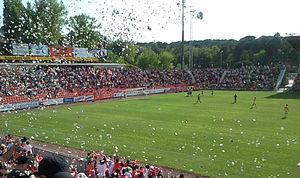
Le Girona Fútbol Club est un club de football espagnol basé à Gérone en Catalogne. Il est fondé en 1930, à la suite de la disparition de l'Unión Deportiva Gerona, fondé en 1904.